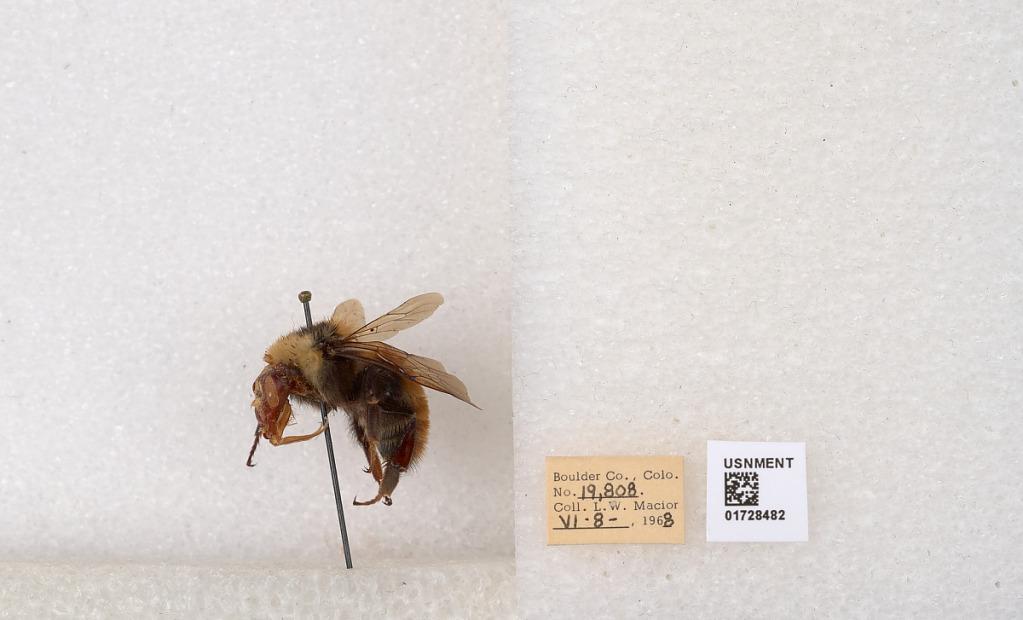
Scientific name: Bombus appositus Cresson
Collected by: L. Macior
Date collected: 1968-6-8
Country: United States
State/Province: Colorado
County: Boulder
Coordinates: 40.0925, -105.358